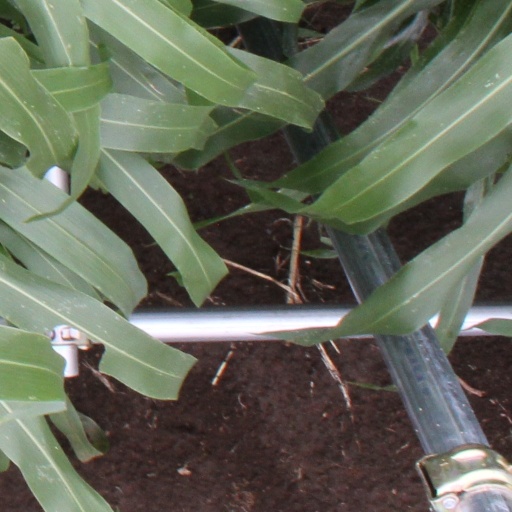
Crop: sorghum